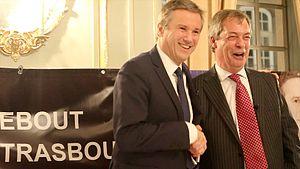
Nicolas Dupont-Aignan et Nigel Farage à Strasbourg (06/12/2013)
Nicolas Dupont-Aignan, né le 7 mars 1961 à Paris, est un homme politique français.
Debout la France est un parti politique français, fondé en novembre 2008 par son actuel président Nicolas Dupont-Aignan sous le nom de Debout la République et devenu Debout la France en octobre 2014.